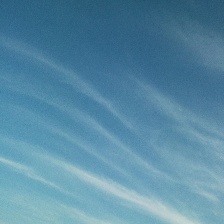
Cloud type: Cirrus